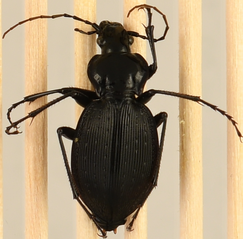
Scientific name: Carabus goryi
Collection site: Great Smoky Mountains National Park NEON (GRSM), plot GRSM_020